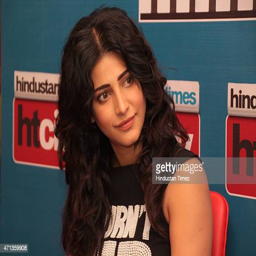
actor during an exclusive interview for her upcoming movie